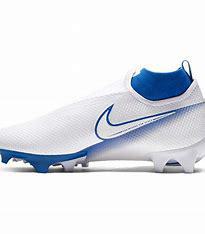
Brand: Nike
Model: Vapor Edge Pro 360 2